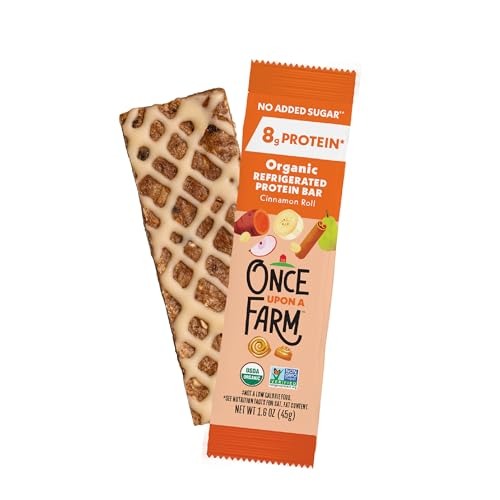
Item Name: ONCE UPON A FARM Organic Cinnamon Roll Oat Bar Sgl, 1.6 OZ
Value: 1.6
Unit: Ounce

Price: 2.99